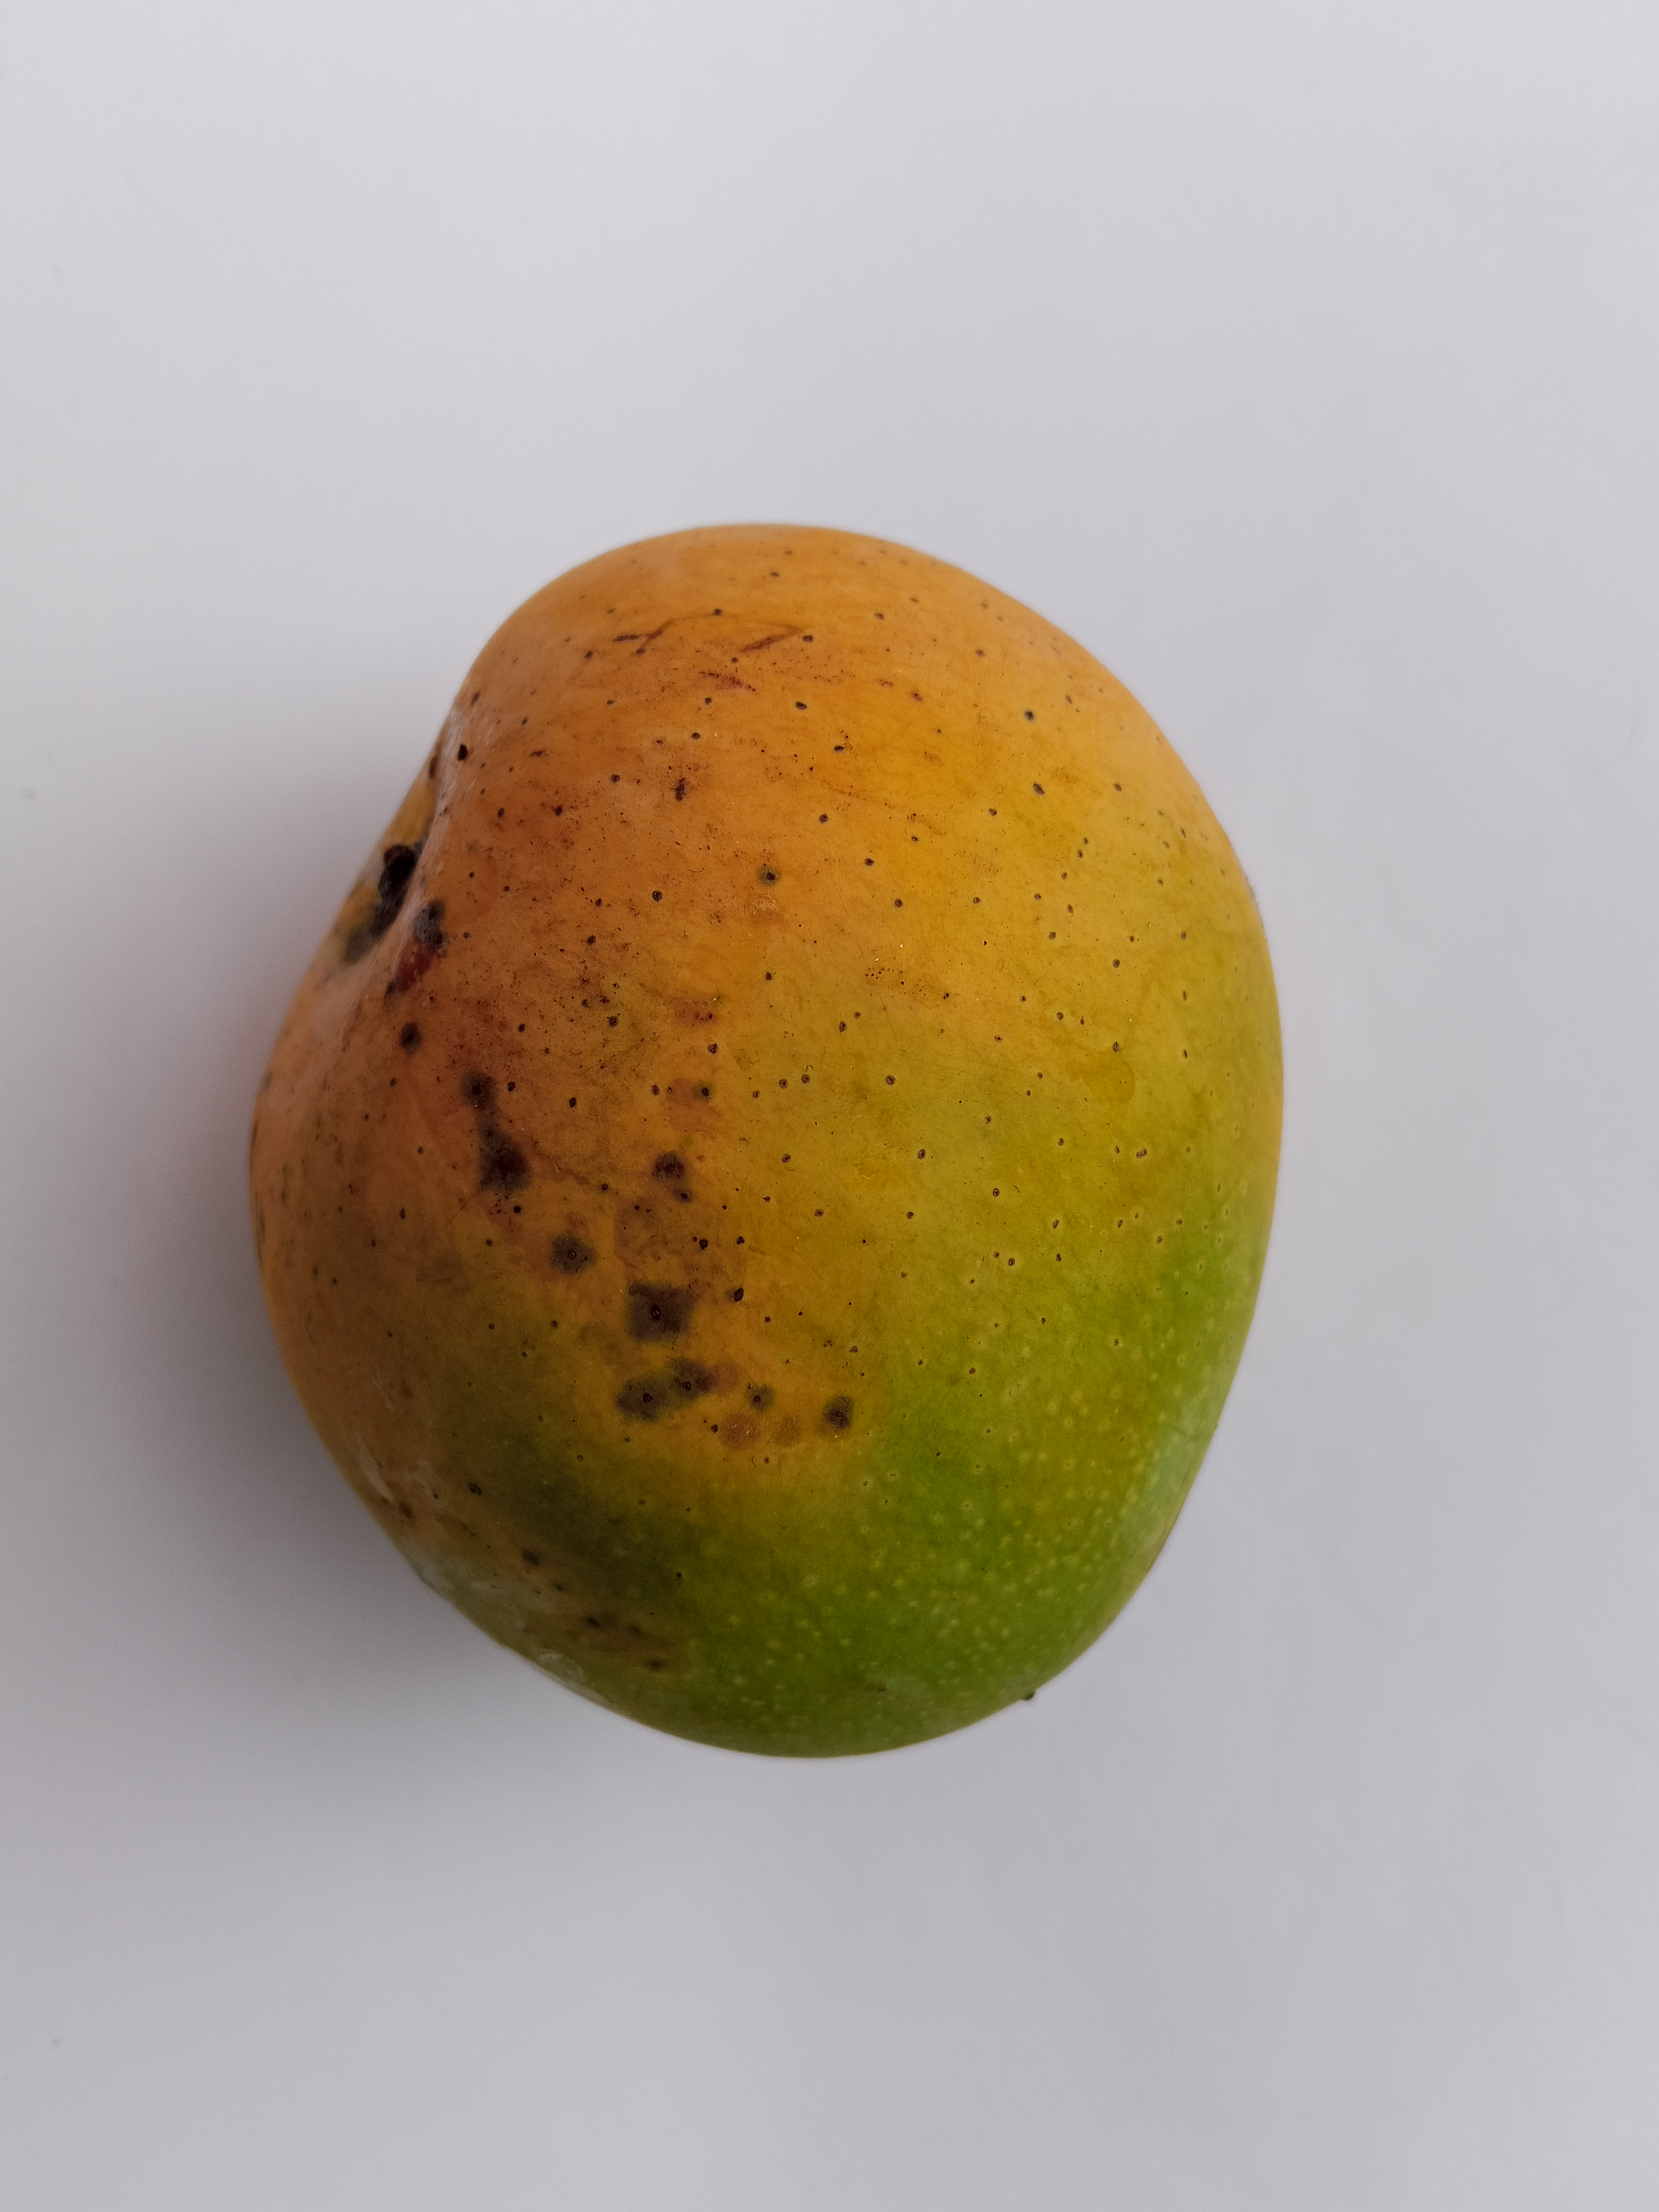
Mango variety: Sundari